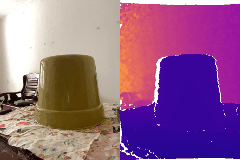
Label: chair